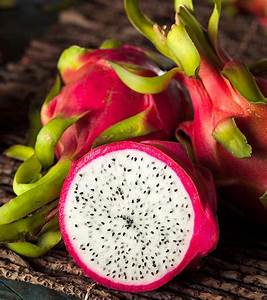
Label: Dragonfruit